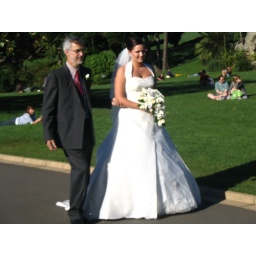
With the Opera house and harbour bridge in the background